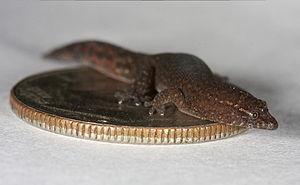
Sphaerodactylus parthenopion est une espèce de gecko connue pour être l'un des plus petits vertébrés terrestres. On le rencontre exclusivement sur trois îles des îles Vierges britanniques : Virgin Gorda, Tortola, et Mosquito Island. Il a été découvert en 1964 et semble être fortement apparenté à Sphaerodactylus nicholsi, une espèce du genre Sphaerodactylus de l’île voisine de Porto Rico. Il partage son aire de répartition avec Sphaerodactylus macrolepis, que l’on trouve dans les litières de feuilles. Sphaerodactylus parthenopion vit lui sur les coteaux secs, où il recherche cependant des microhabitats humides, notamment sous les rochers. Il est en effet mal adapté pour supporter de fortes déshydratations du fait de sa petite taille.